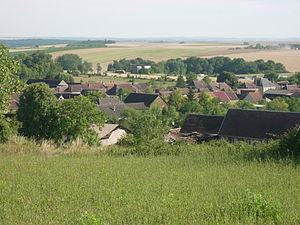
Villeneuve-au-Chemin (Aube)
Villeneuve-au-Chemin est une commune française, située dans le département de l'Aube en région Grand Est.